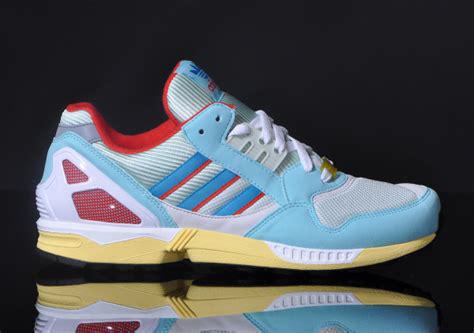
Brand: Adidas
Model: ZX Torsion